Massanetta Springs Historic District

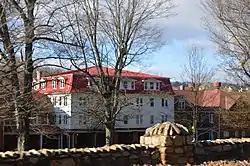
Front of the hotel

The Massanetta Springs Historic District is a retreat in Rockingham County, Virginia, administered by the Presbyterian Synod of the Mid-Atlantic, and chiefly associated with the Massanetta Springs Summer Bible Conference Encampment. The district includes the Hotel (1910), Hudson Auditorium (1922) and Camp Massanetta (1955–56). A Methodist camp existed at the site, originally known as Taylor's Springs, from 1816.